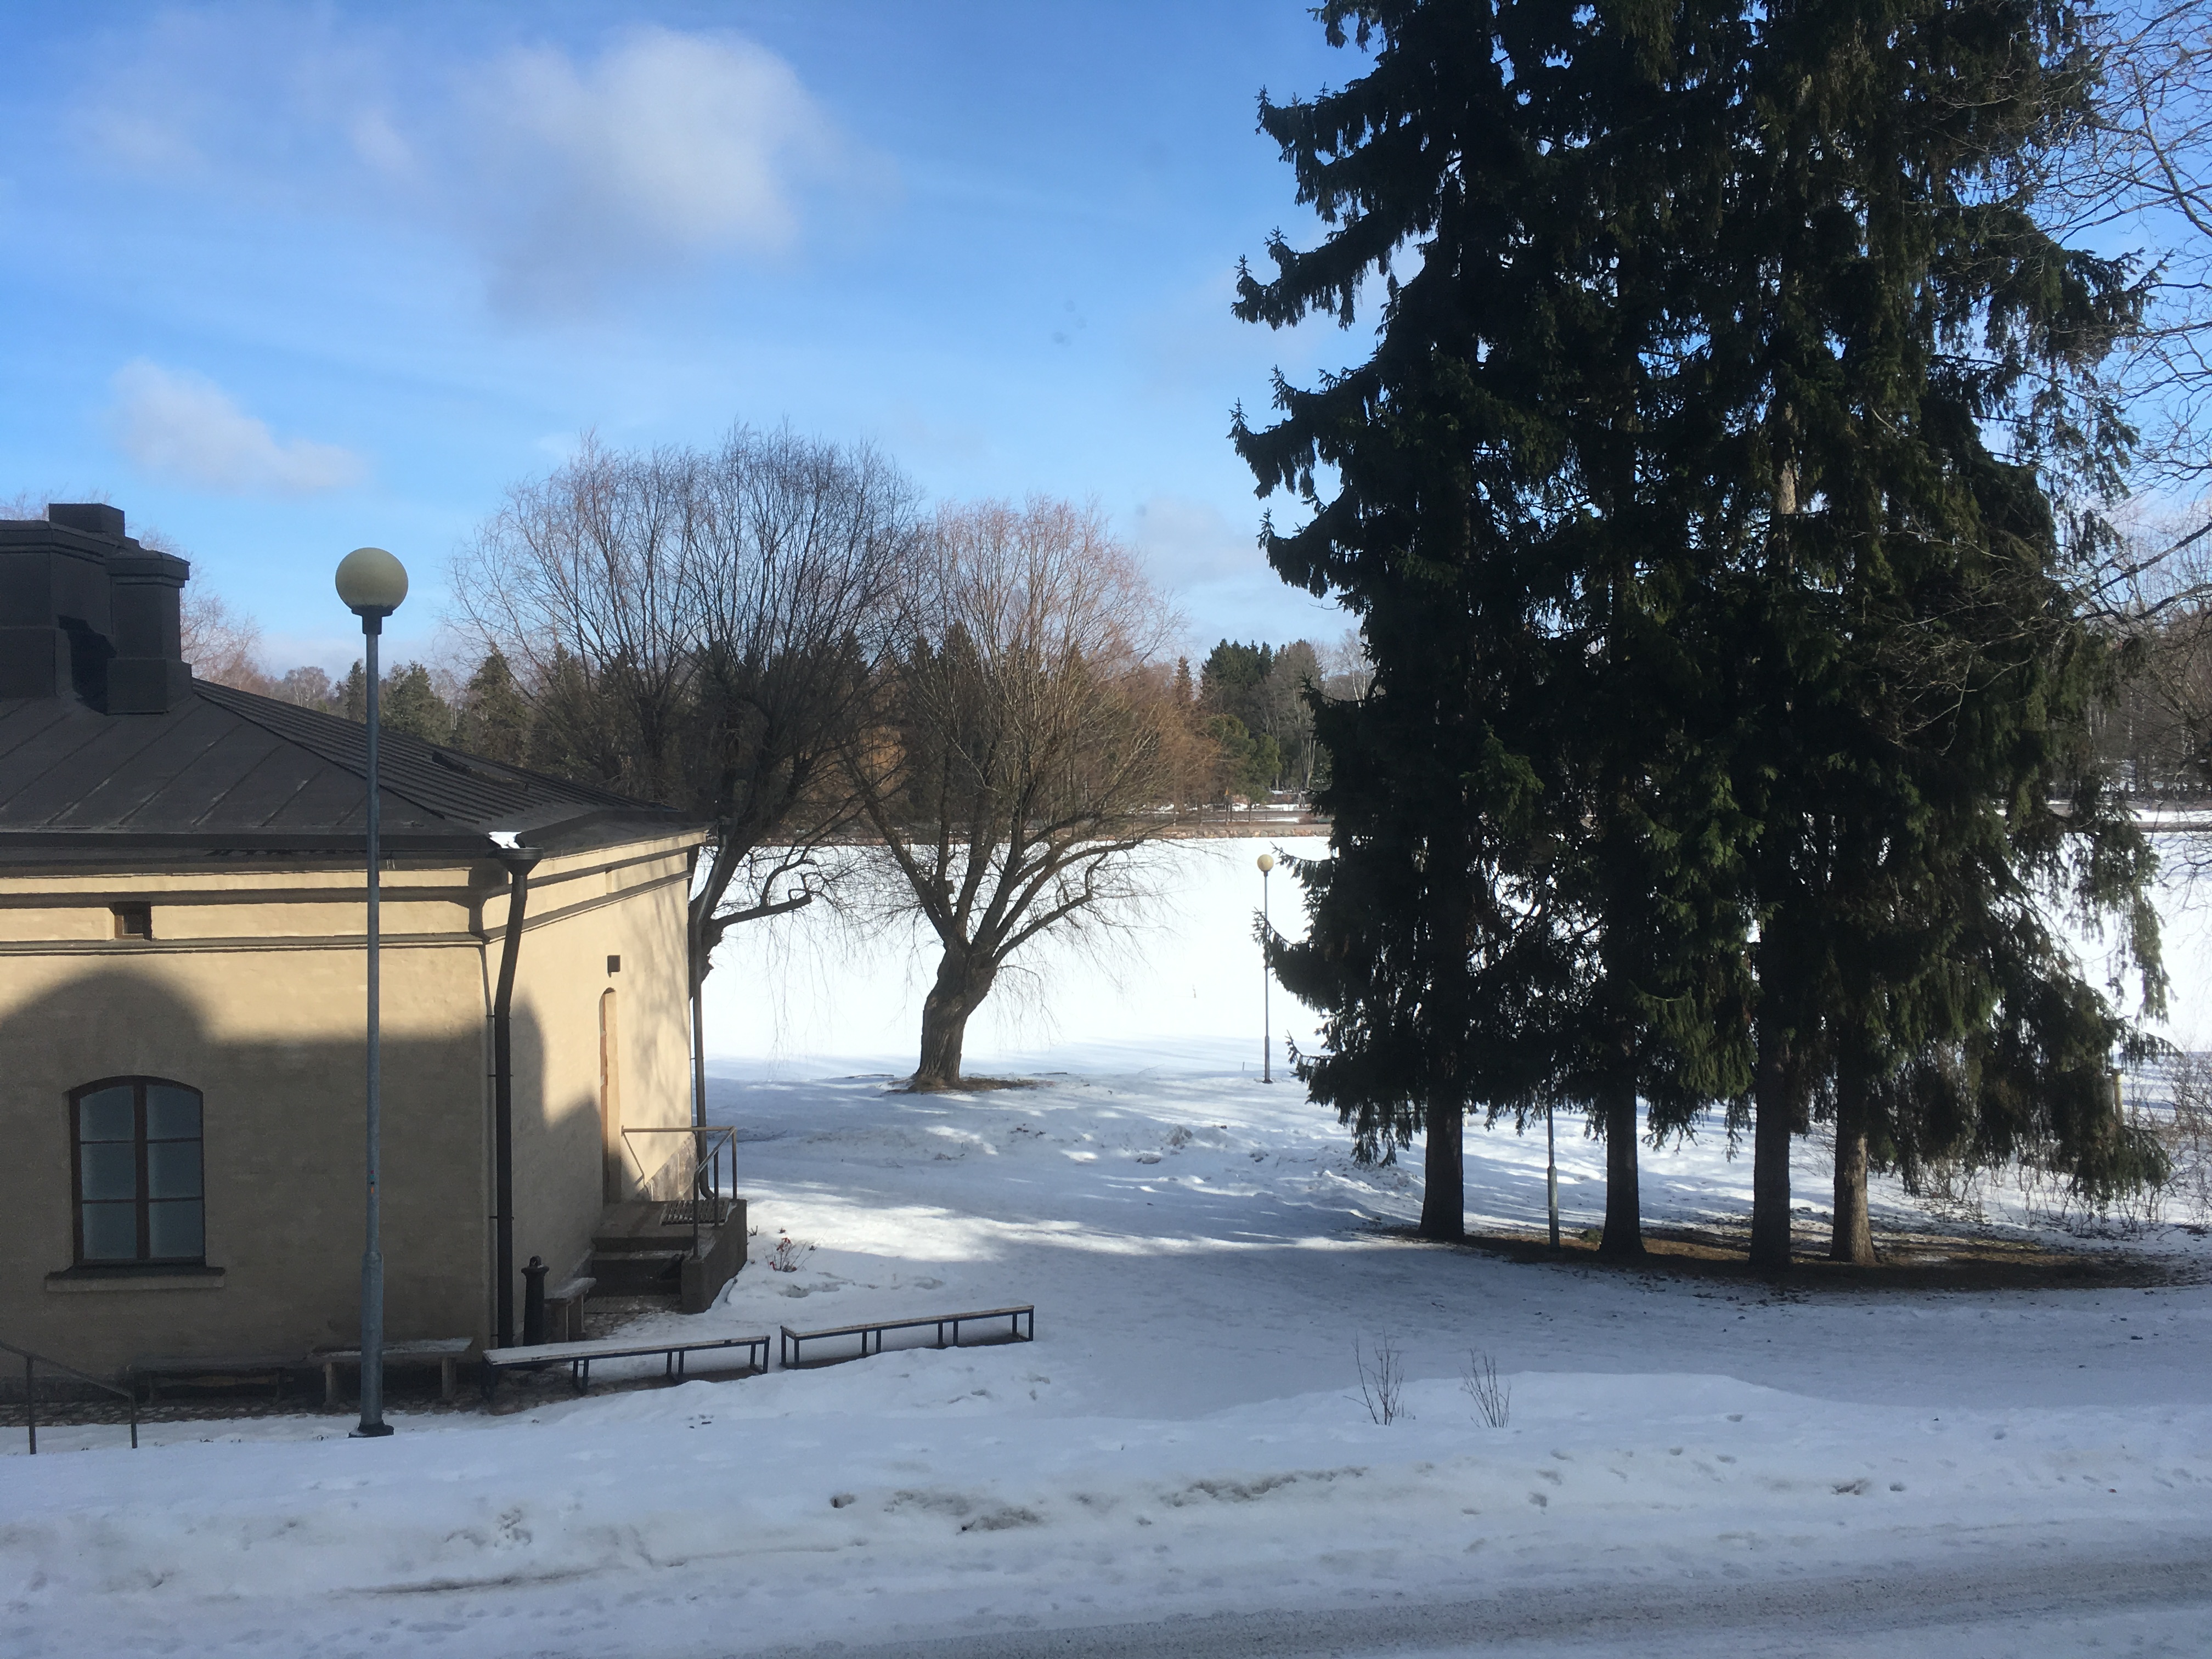
nature, snow, winter, sky, property, freezing, tree, house, home, rural area, real estate, building, ice, architecture, cloud, landscape, plant, road